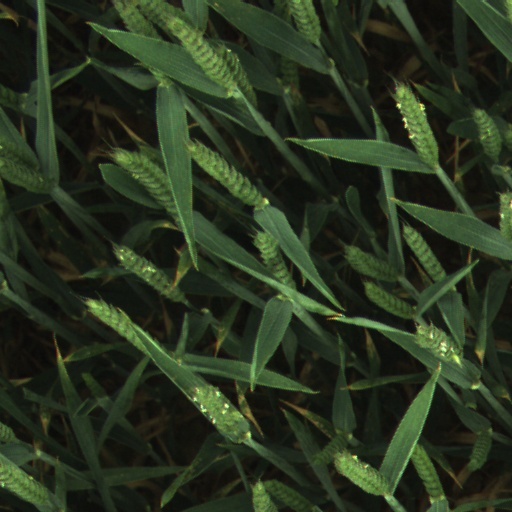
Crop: wheat